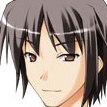
Portrait style: Anime Portrait